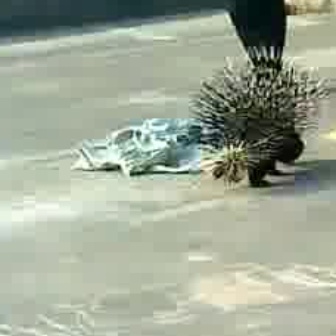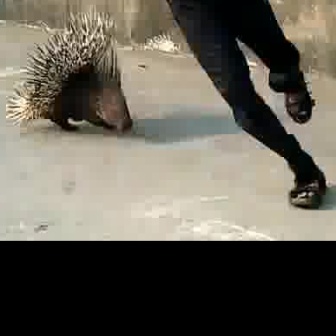
  Please identify the target specified by the bounding box [185,42,328,185] in the first image and locate it in the second image. Return the coordinates in [x_min,y_min,x_max,y_max] format.
Answer: [4,1,133,130]